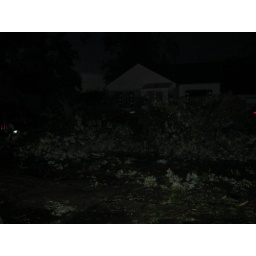
very dark picture, tree limbs and debris in the street and all over the yards